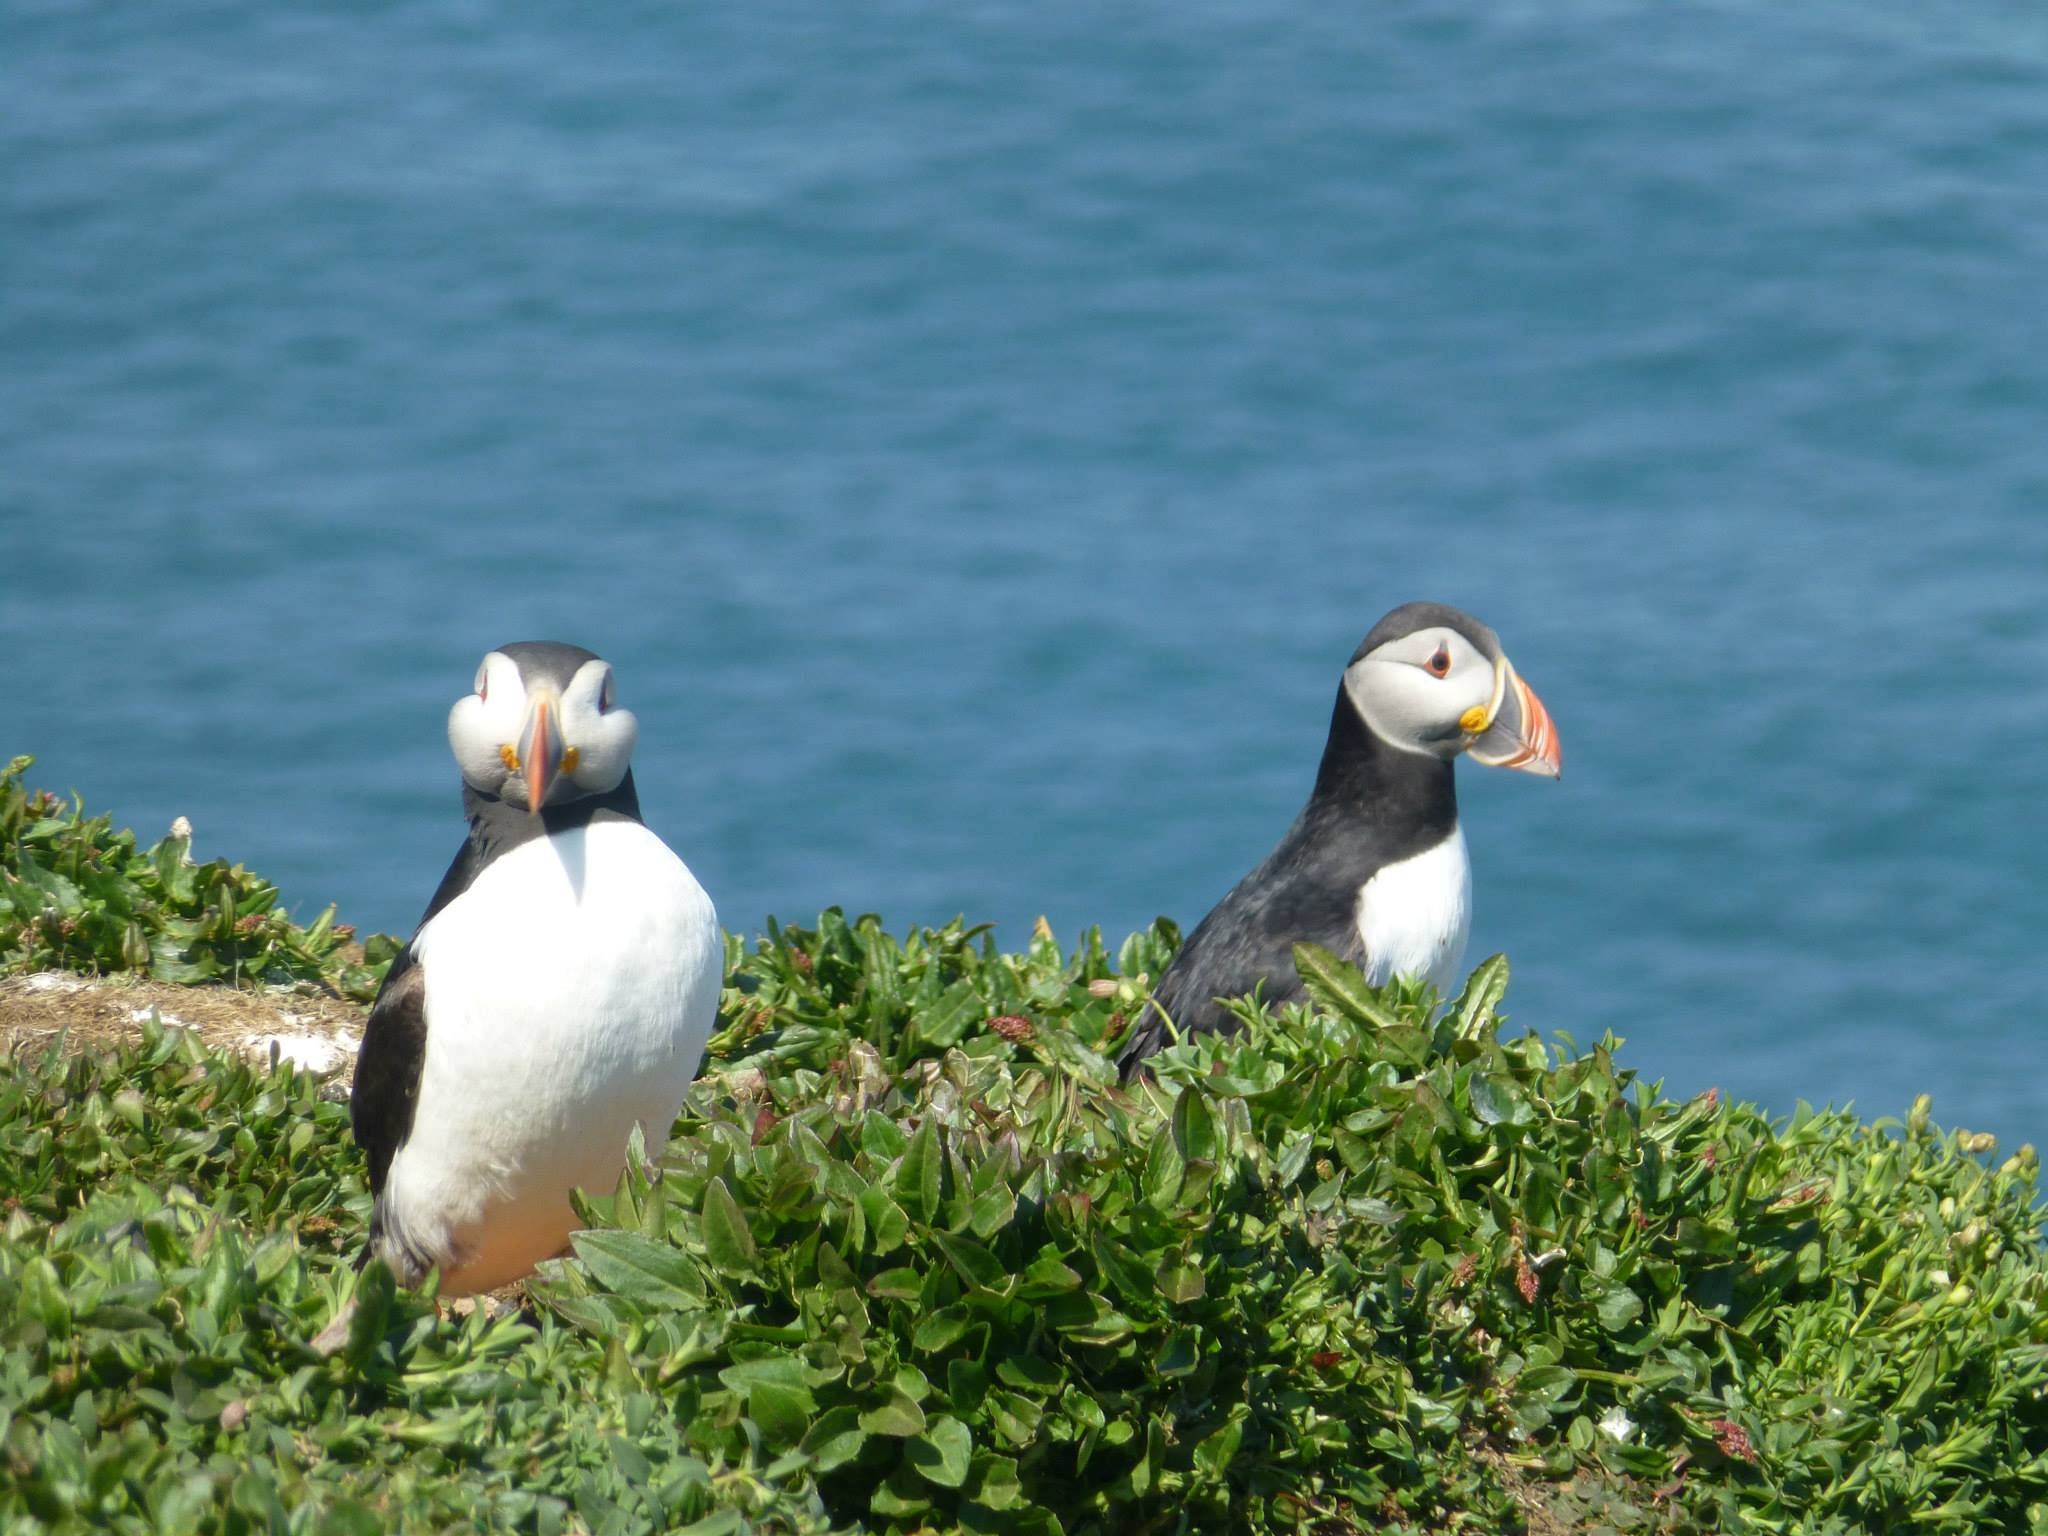
nature, bird, seabird, wildlife, beak, fauna, puffin, wales, vertebrate, albatross, pembrokeshire, charadriiformes